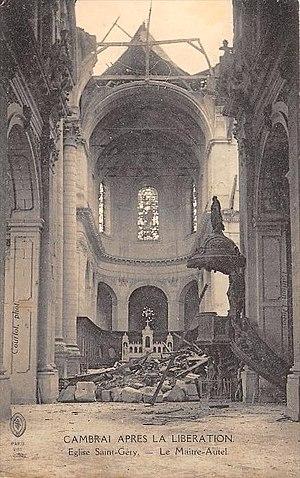
L'église Saint-Géry de Cambrai endommagée à la Libération.
L'église Saint-Géry est une église édifiée de 1648 à 1745, située dans la ville de Cambrai dans le département du Nord.